The Collings and Herrin Podcast

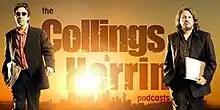

The Collings and Herrin Podcast was a topical podcast produced by broadcaster Andrew Collins and comedian Richard Herring. Its title derives from the recurring Richard Herring trope of misspelling names for comic effect.